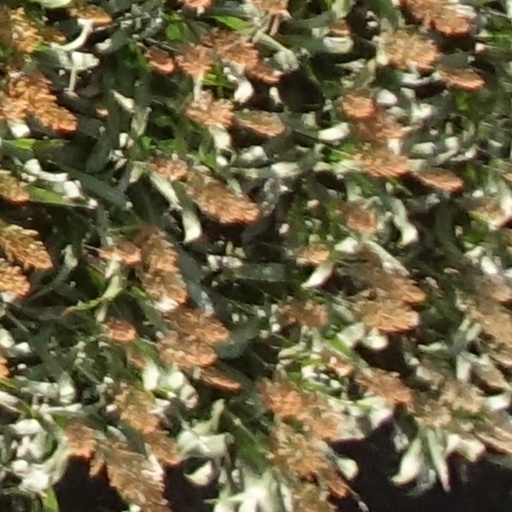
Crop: sorghum